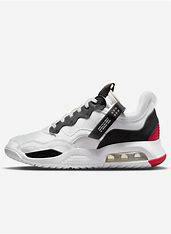
Brand: Jordan
Model: MA2